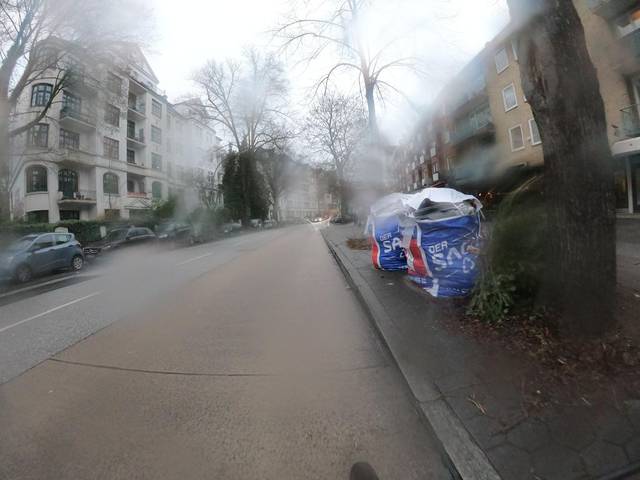
Region: Germany
Coordinates: 53.59, 10.003